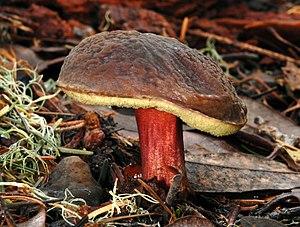
Xerocomus zelleri, précédemment Boletus zelleri, aussi connu sous le nom de Xerocomelus zelleri, de son nom vernaculaire le Bolet de Zeller est une espèce de champignons basidiomycètes comestibles du genre Boletus dans famille des Boletaceae, que l'on trouve dans l'ouest de l'Amérique du Nord. Il se reconnait par la couleur brun foncé à rouge presque noir de la face supérieure de son chapeau, les pores jaunes de la face inférieure et sa tige rougeâtre. Il pousse en été et en automne sur le sol, souvent dans les forêts de pins d'Oregon ou à l'orée.